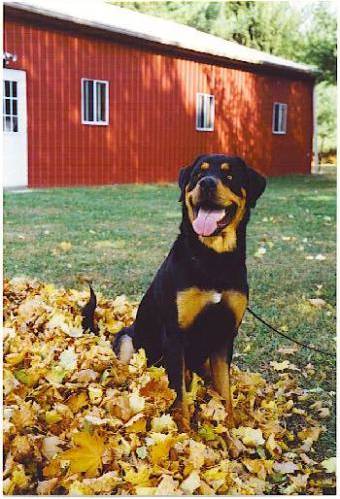
Label: dog